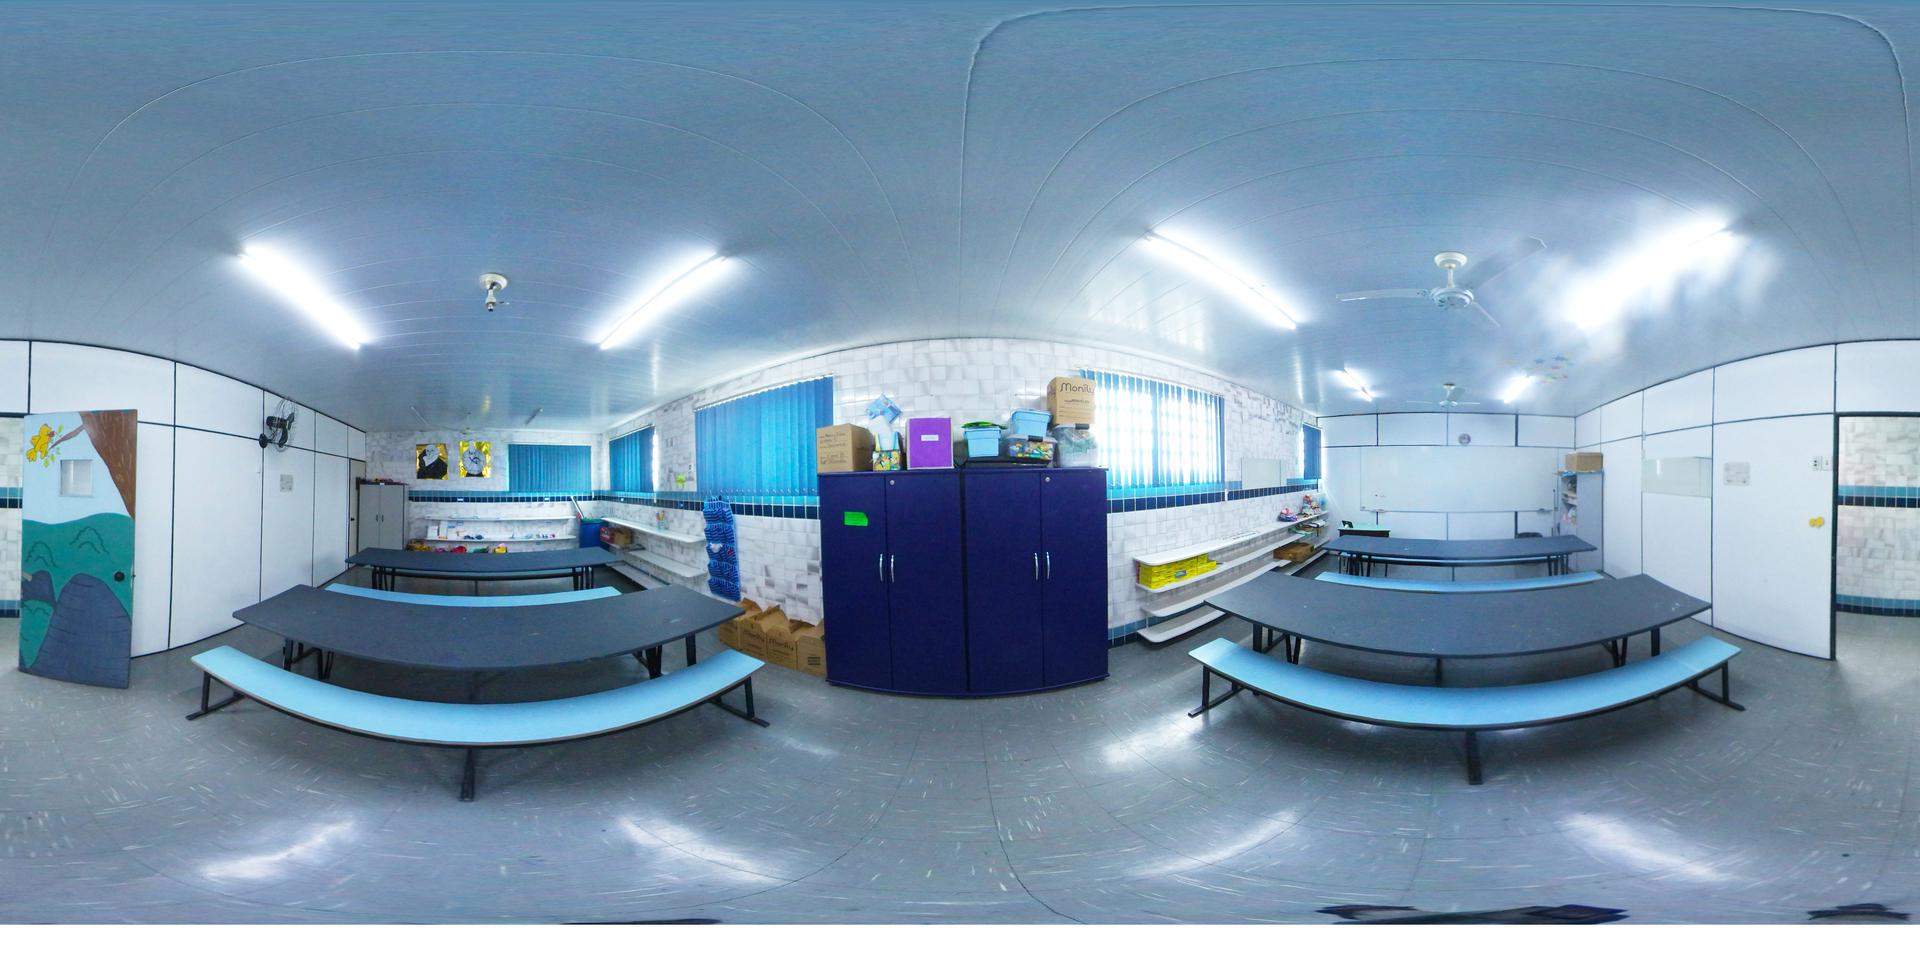
Referred object: the tall blue cabinet

Referred object: the dark blue storage cabinet

Referred object: Turn around, then look for the tall blue cabinet next to the window.